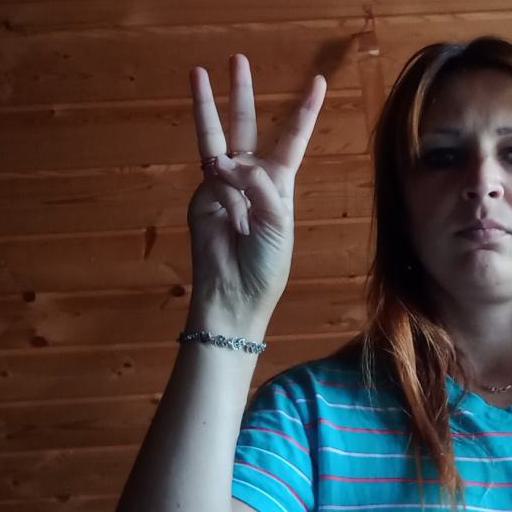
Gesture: three